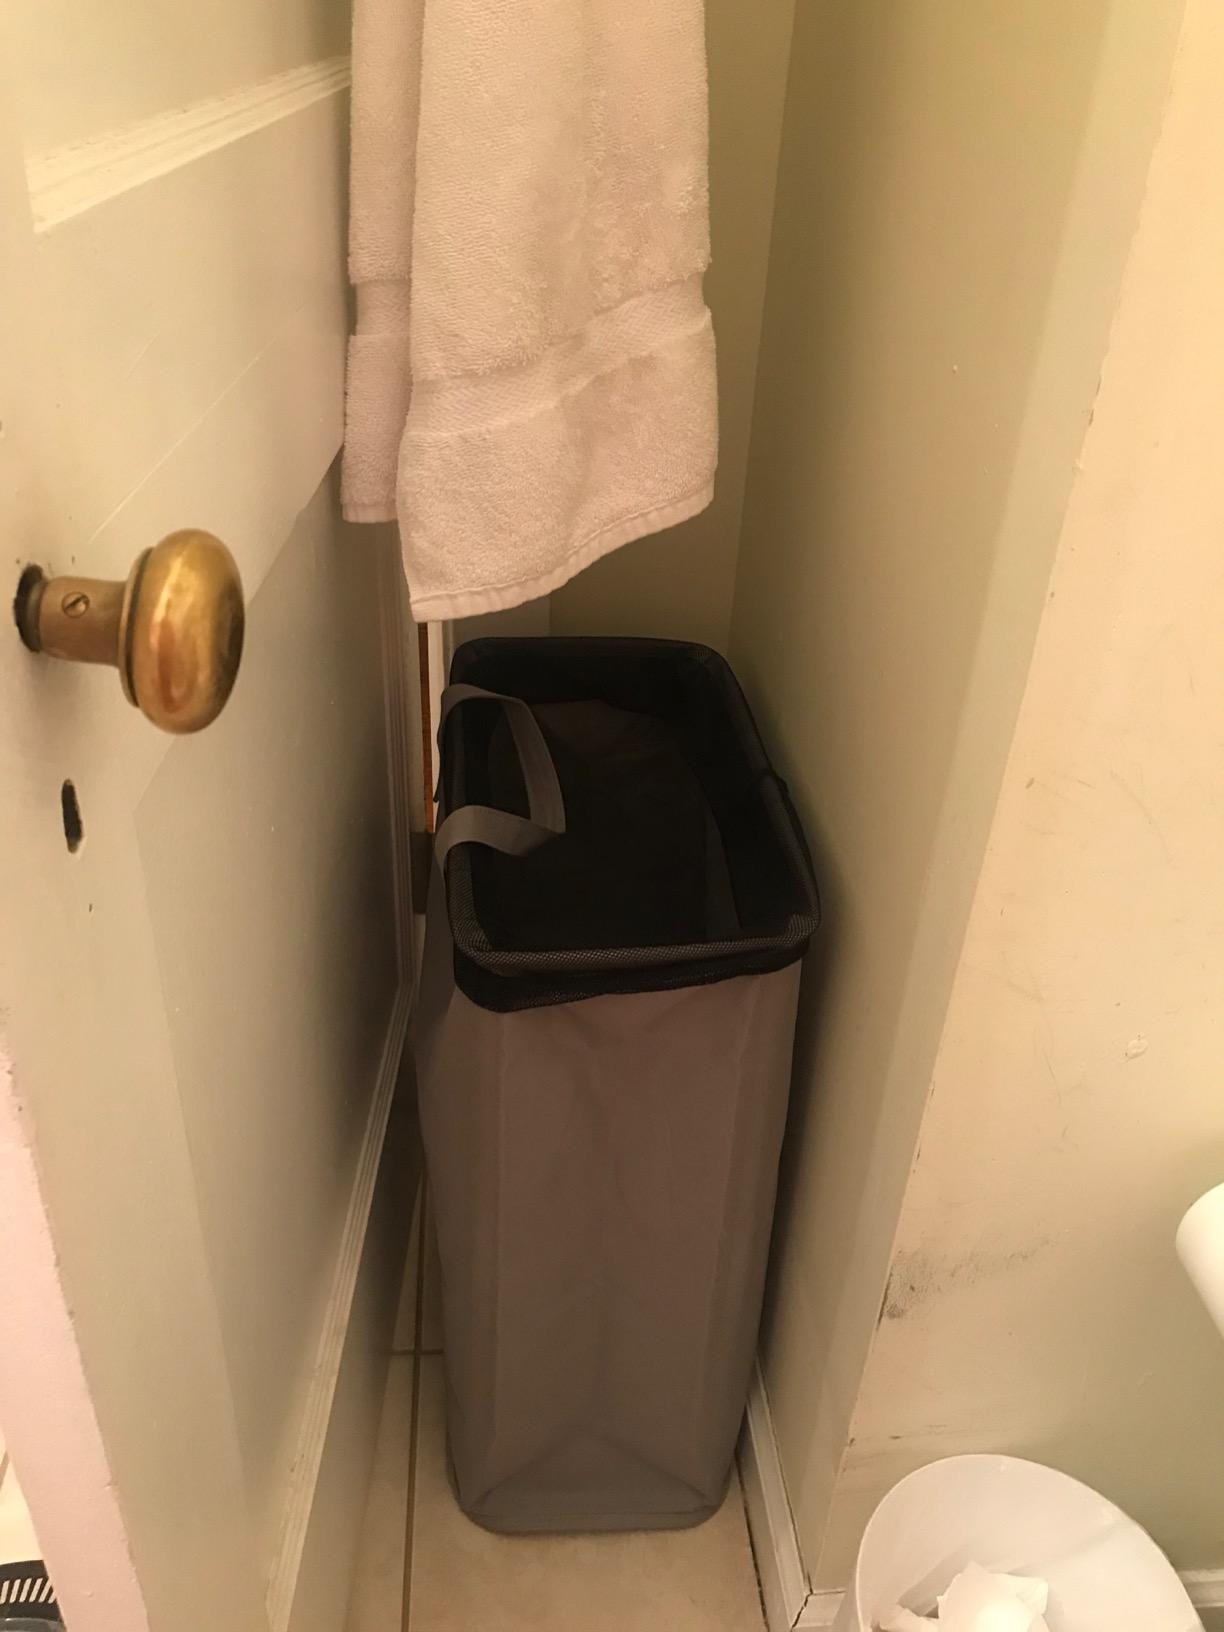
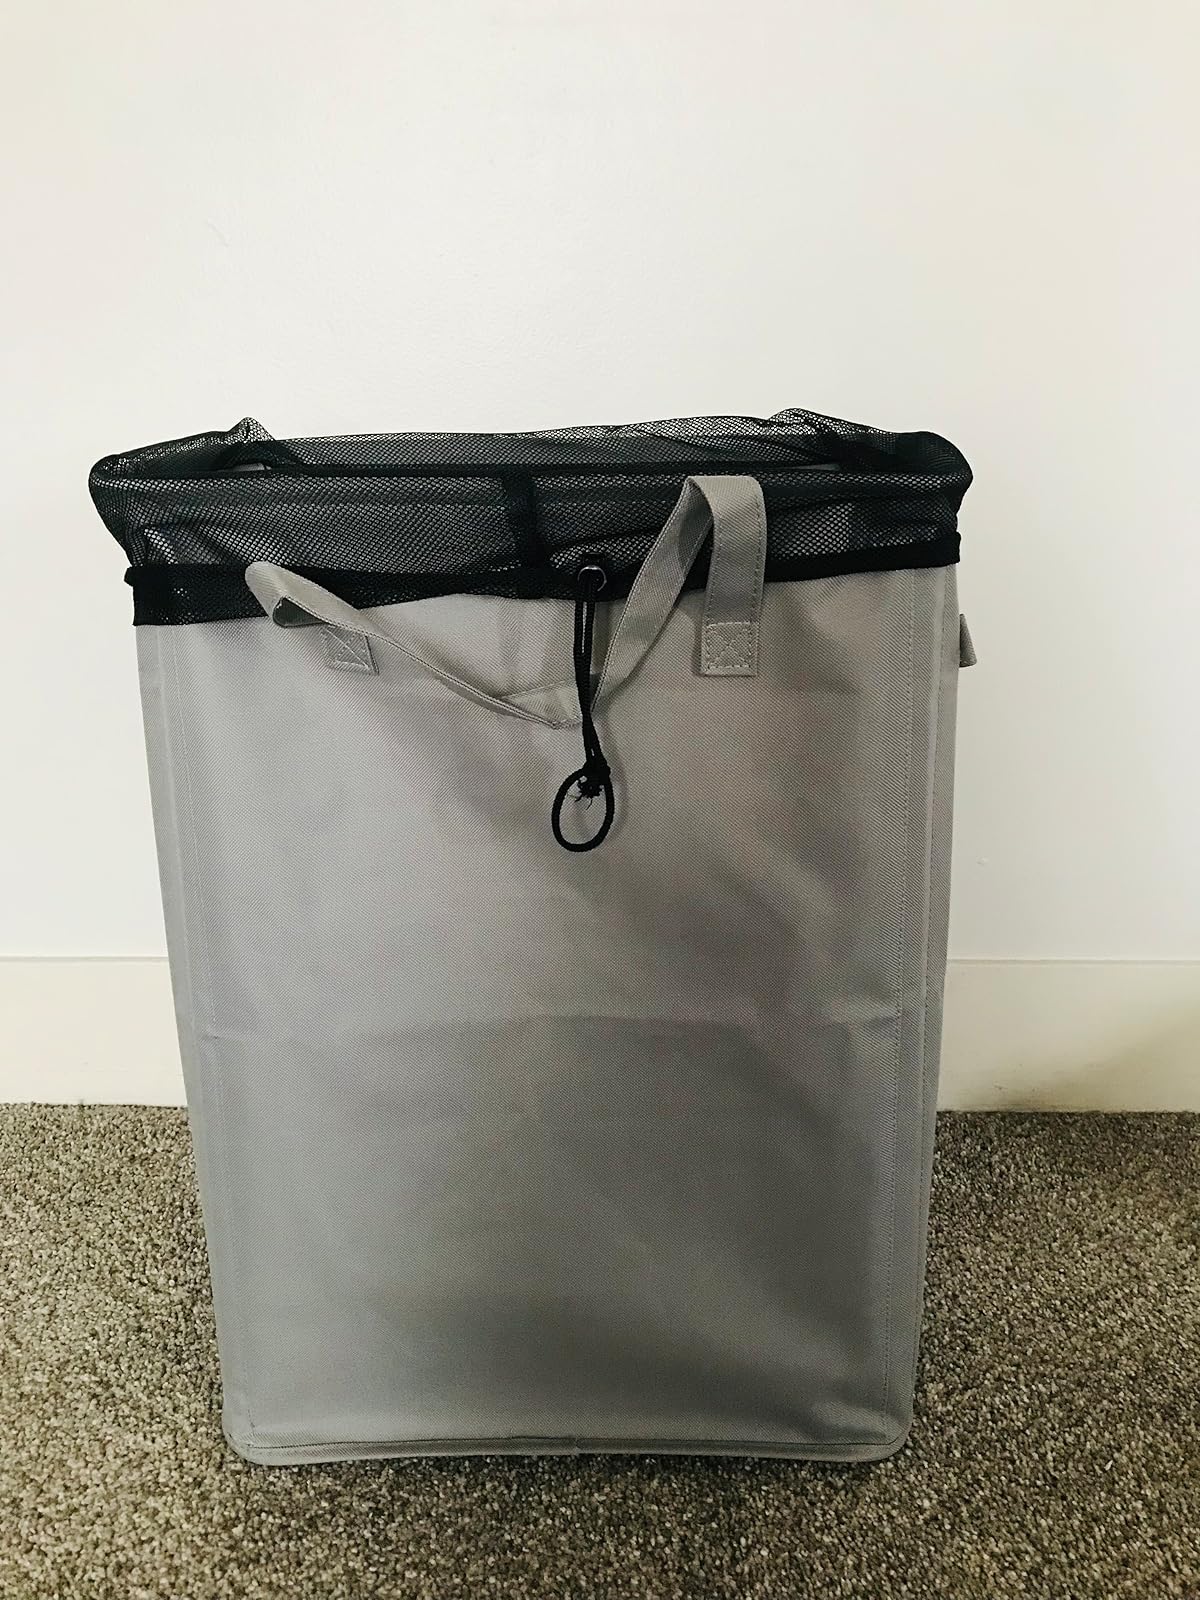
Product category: items_hamper
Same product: yes